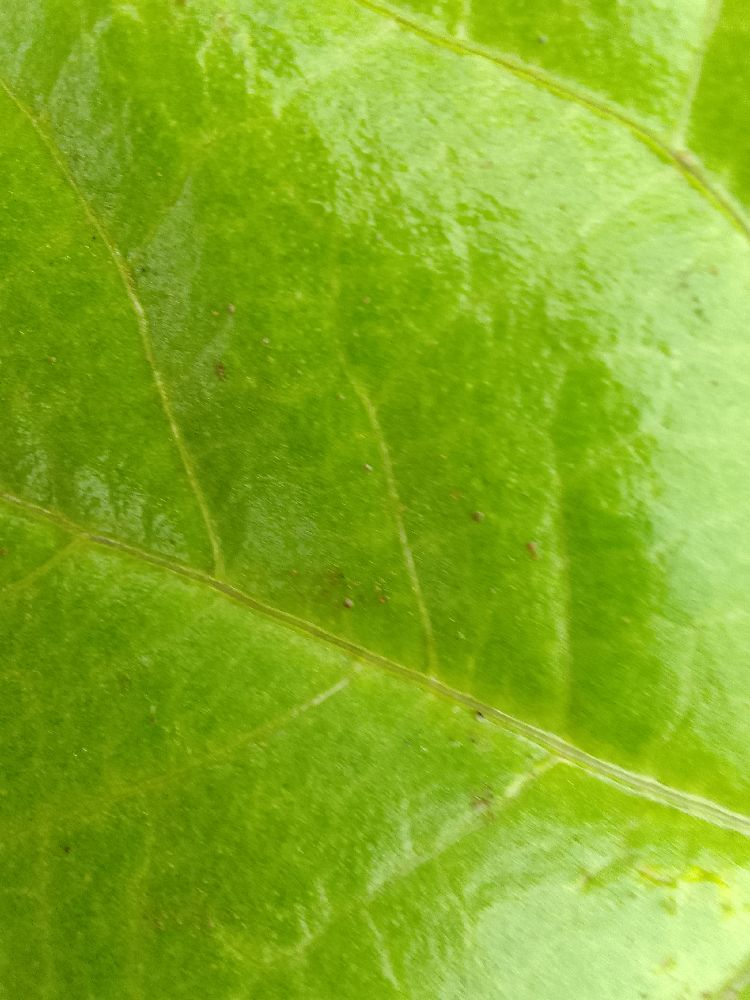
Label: healthy